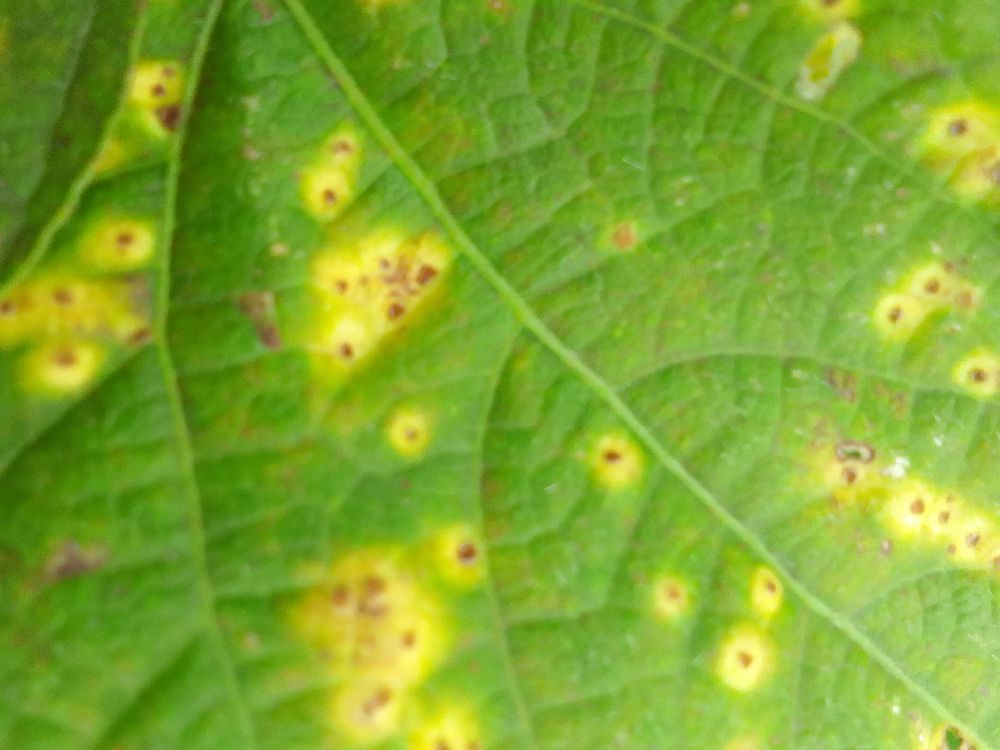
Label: rust